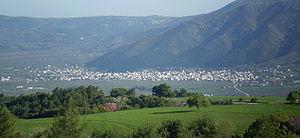
Atalánti est le siège de la municipalité des Locriens en Phthiotide, dans l'ancienne province de Locride. La population de la ville selon le recensement de 2001 s'élevait à 6 127 habitants.